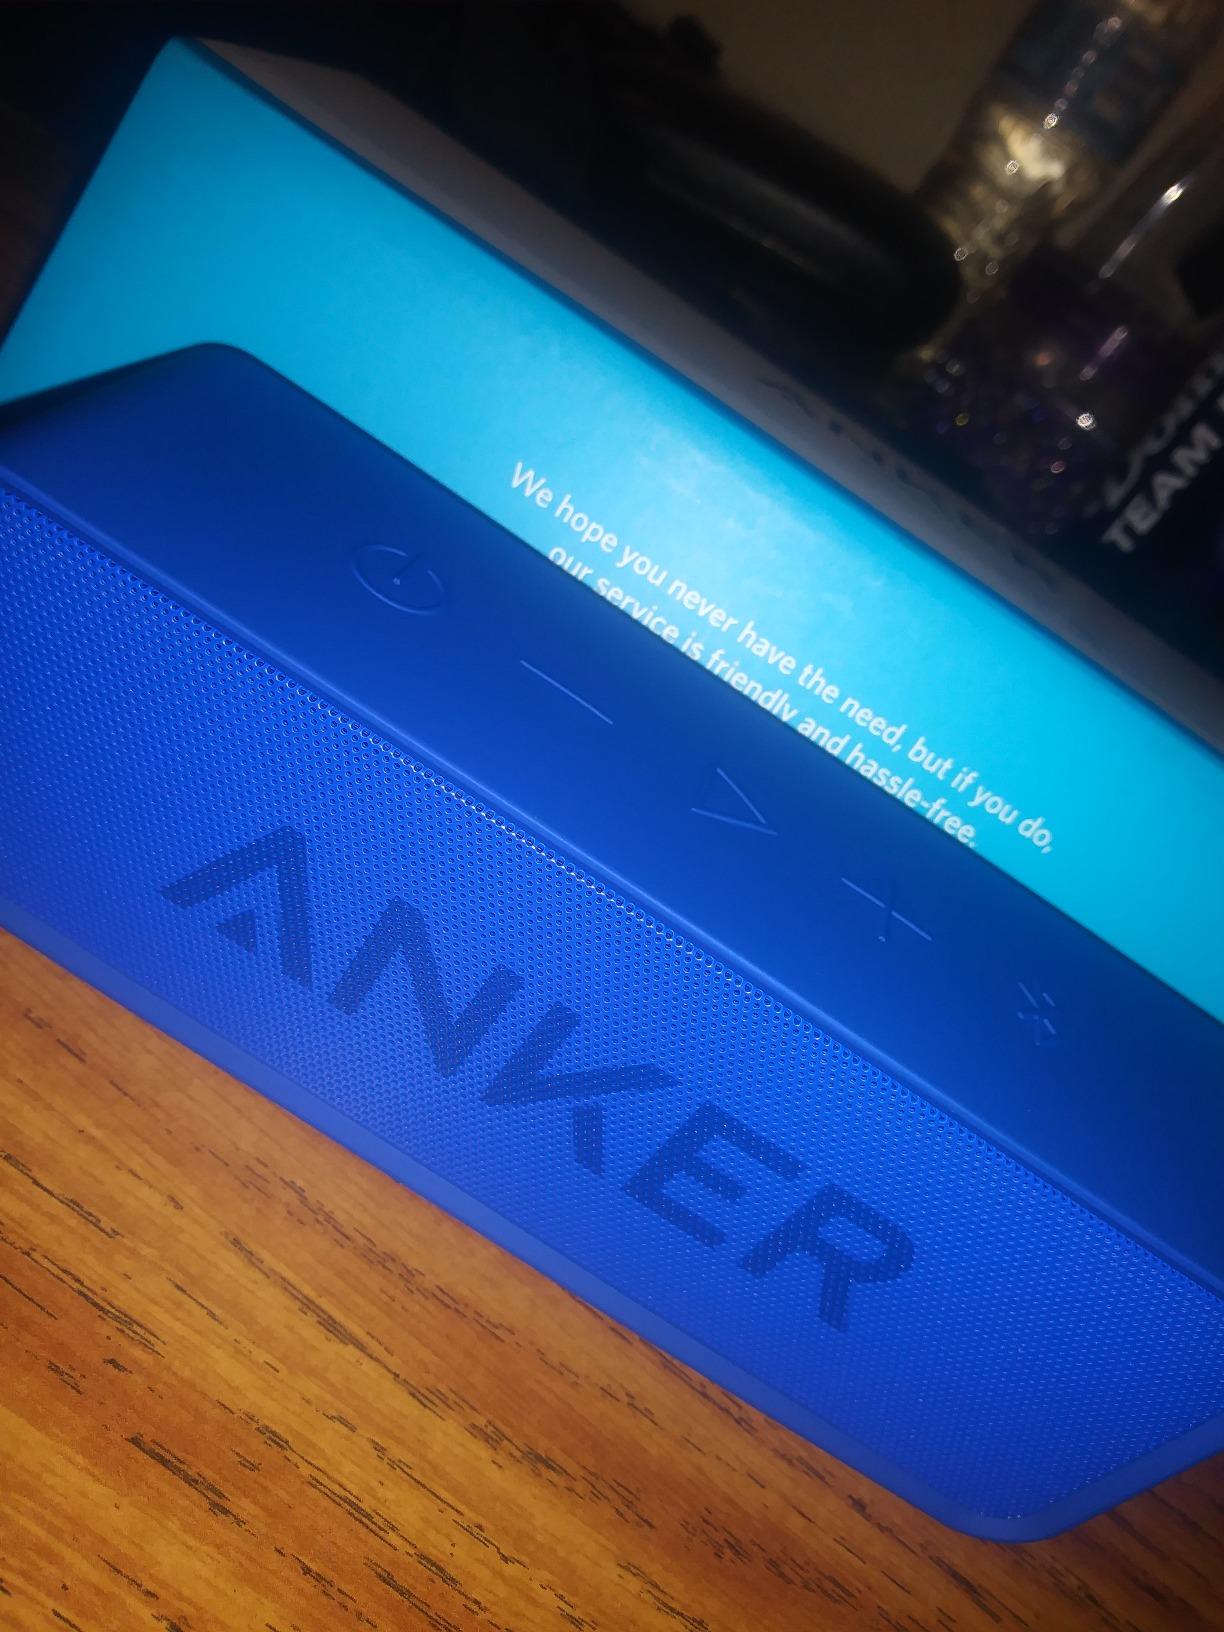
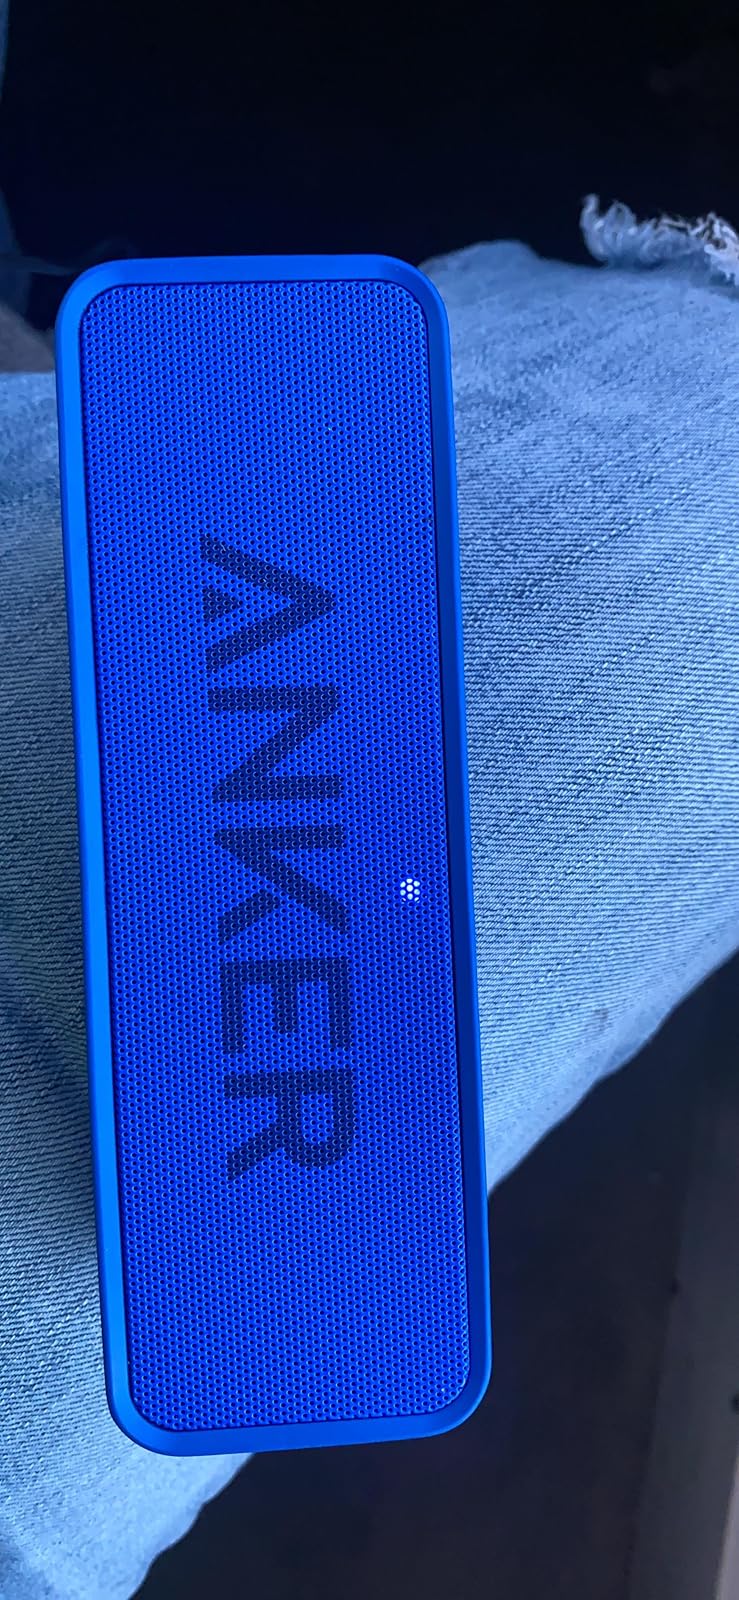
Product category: speaker
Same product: yes